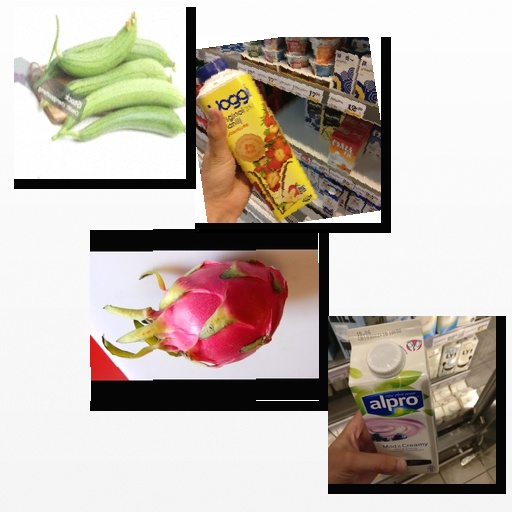
Food items: strawberry_yogurt, dragon_fruit, sponge_gourd, blueberry_soyghurt